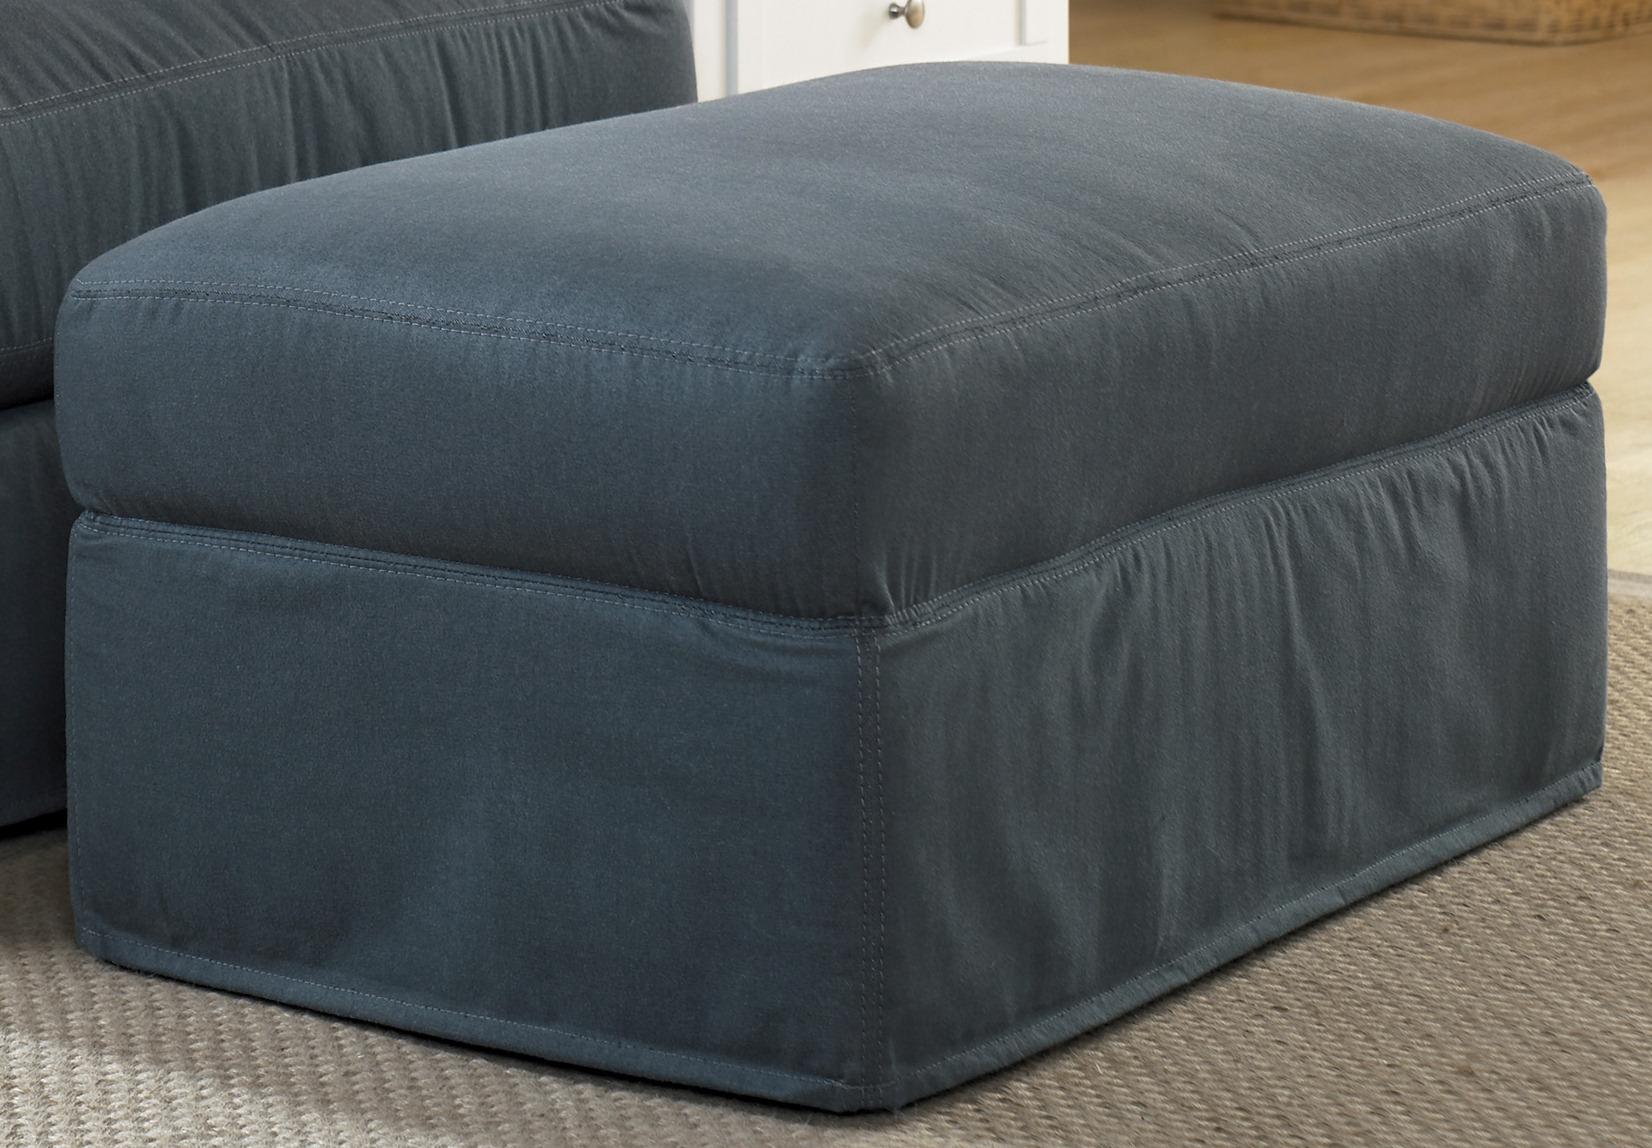
Category: Ottomans
Style: Cottage